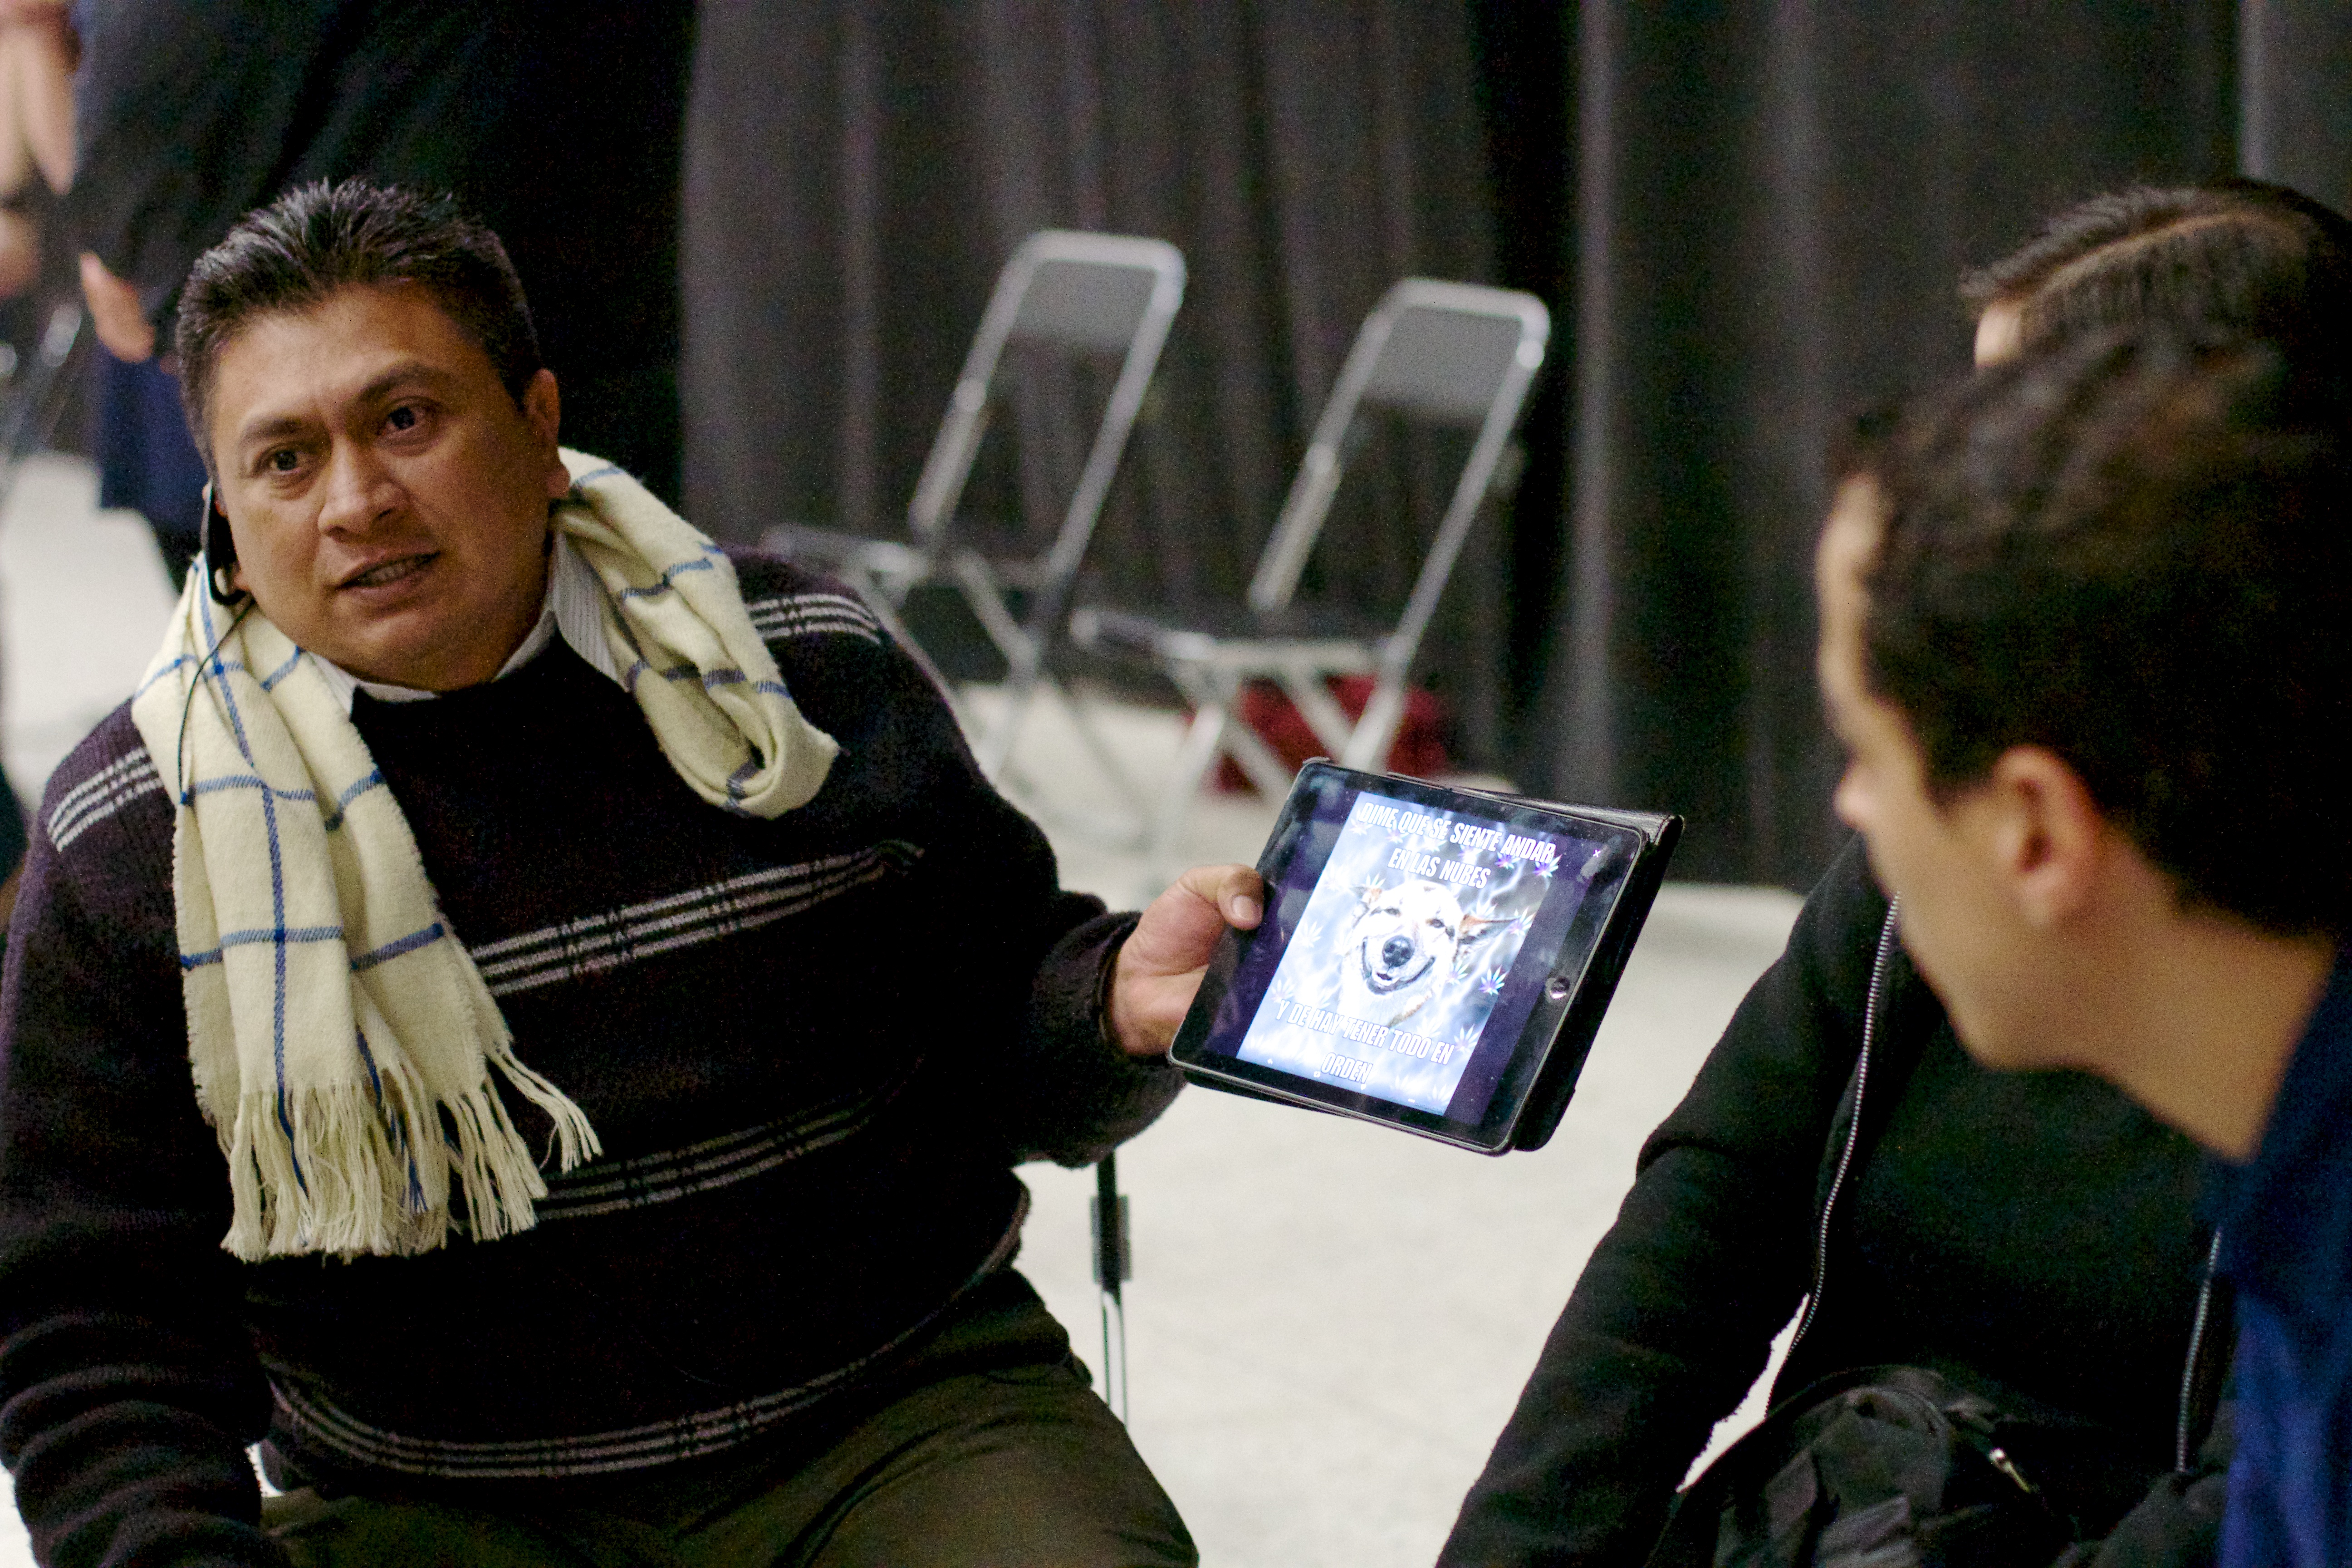
singing, udgagora